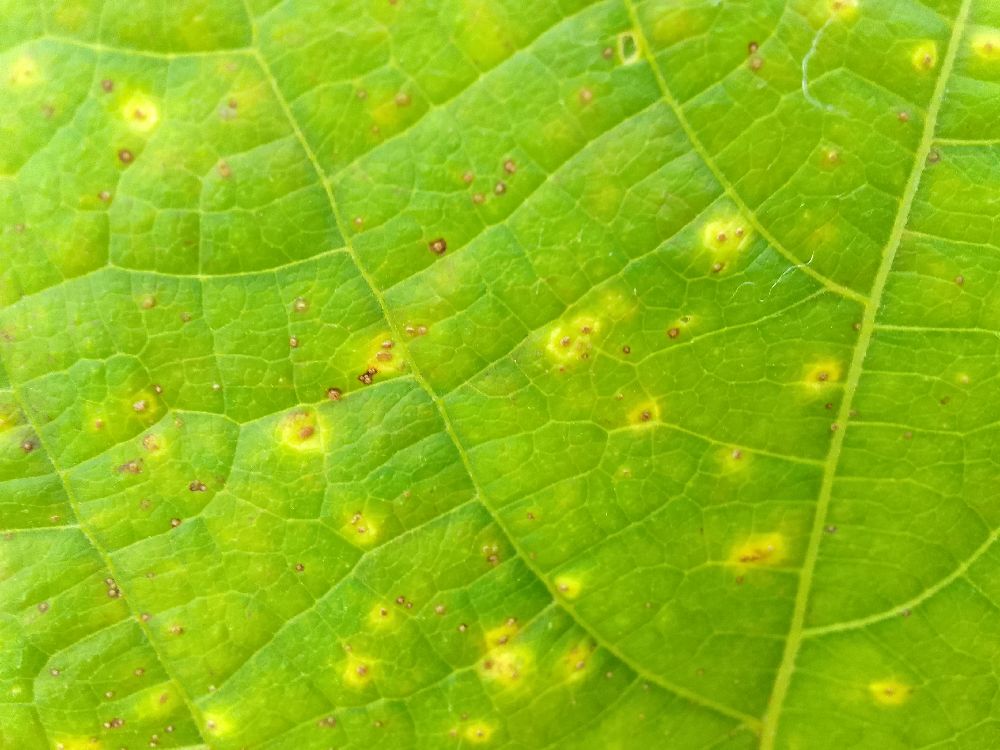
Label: rust